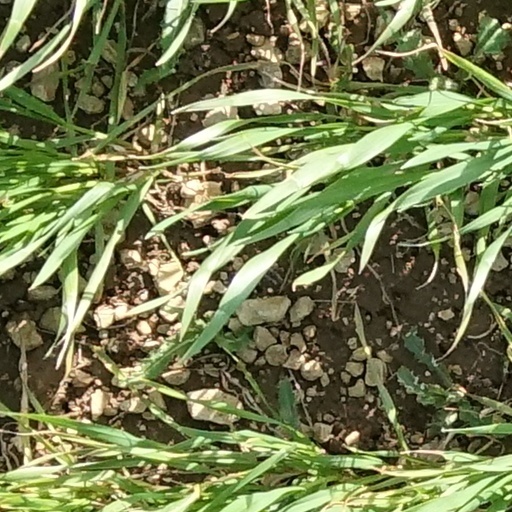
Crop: wheat